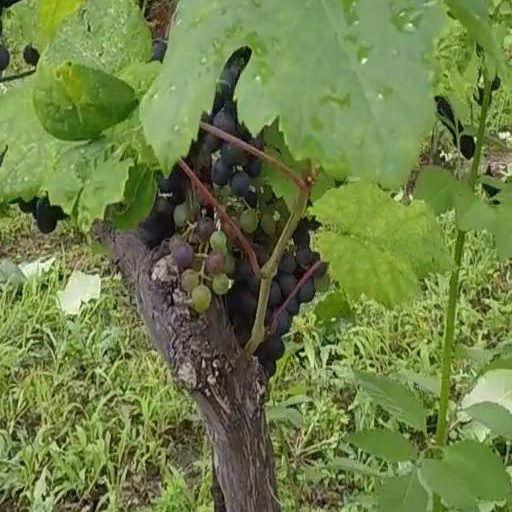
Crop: grape